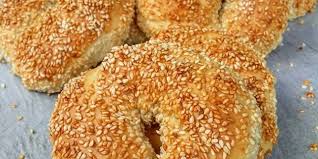
Yemek: simit